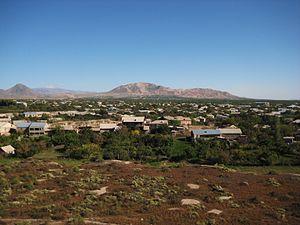
Norashen est une communauté rurale du marz d'Ararat en Arménie. En 2008, elle compte 3 450 habitants.
Verin Artashat est une communauté rurale du marz d'Ararat en Arménie. En 2008, elle compte 4 462 habitants.